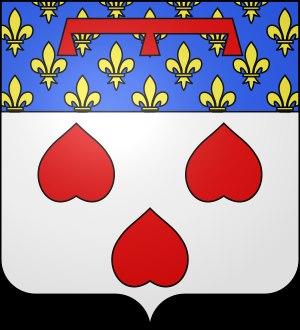
Bartolomeo Colleoni, supposé né à Solza, près de Bergame, entre 1395 et 1400 et mort au château de Malpaga le 2 novembre 1475, est un condottiere italien du XVᵉ siècle.